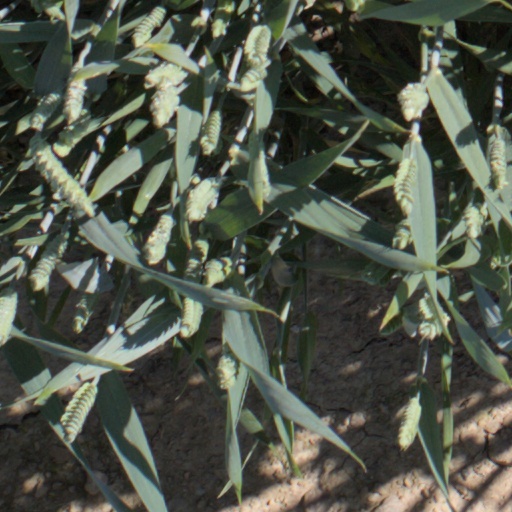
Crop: wheat